Bird visual acuity rendering: 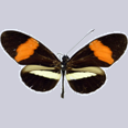
Butterfly visual acuity rendering: 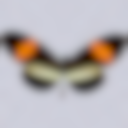
Species: melpomene
Subspecies: rosina_N
Sex: male
View: dorsal
Hybrid status: valid subspecies
Locality: Las Pavas CRI AL
Coordinates: 10.967, -85.083